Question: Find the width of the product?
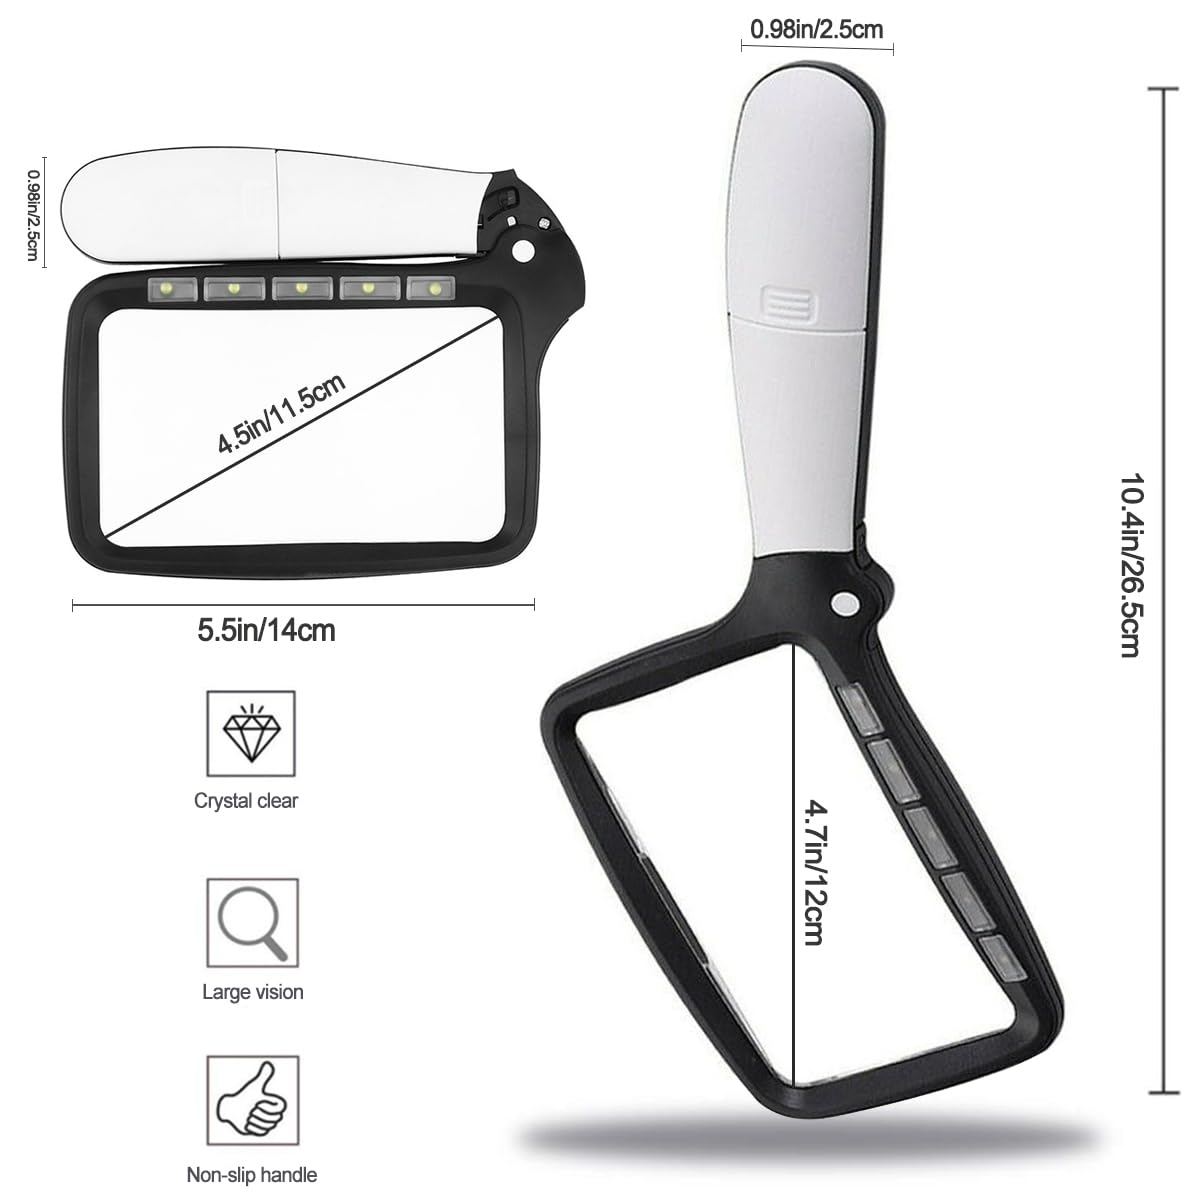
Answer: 14.0 centimetre